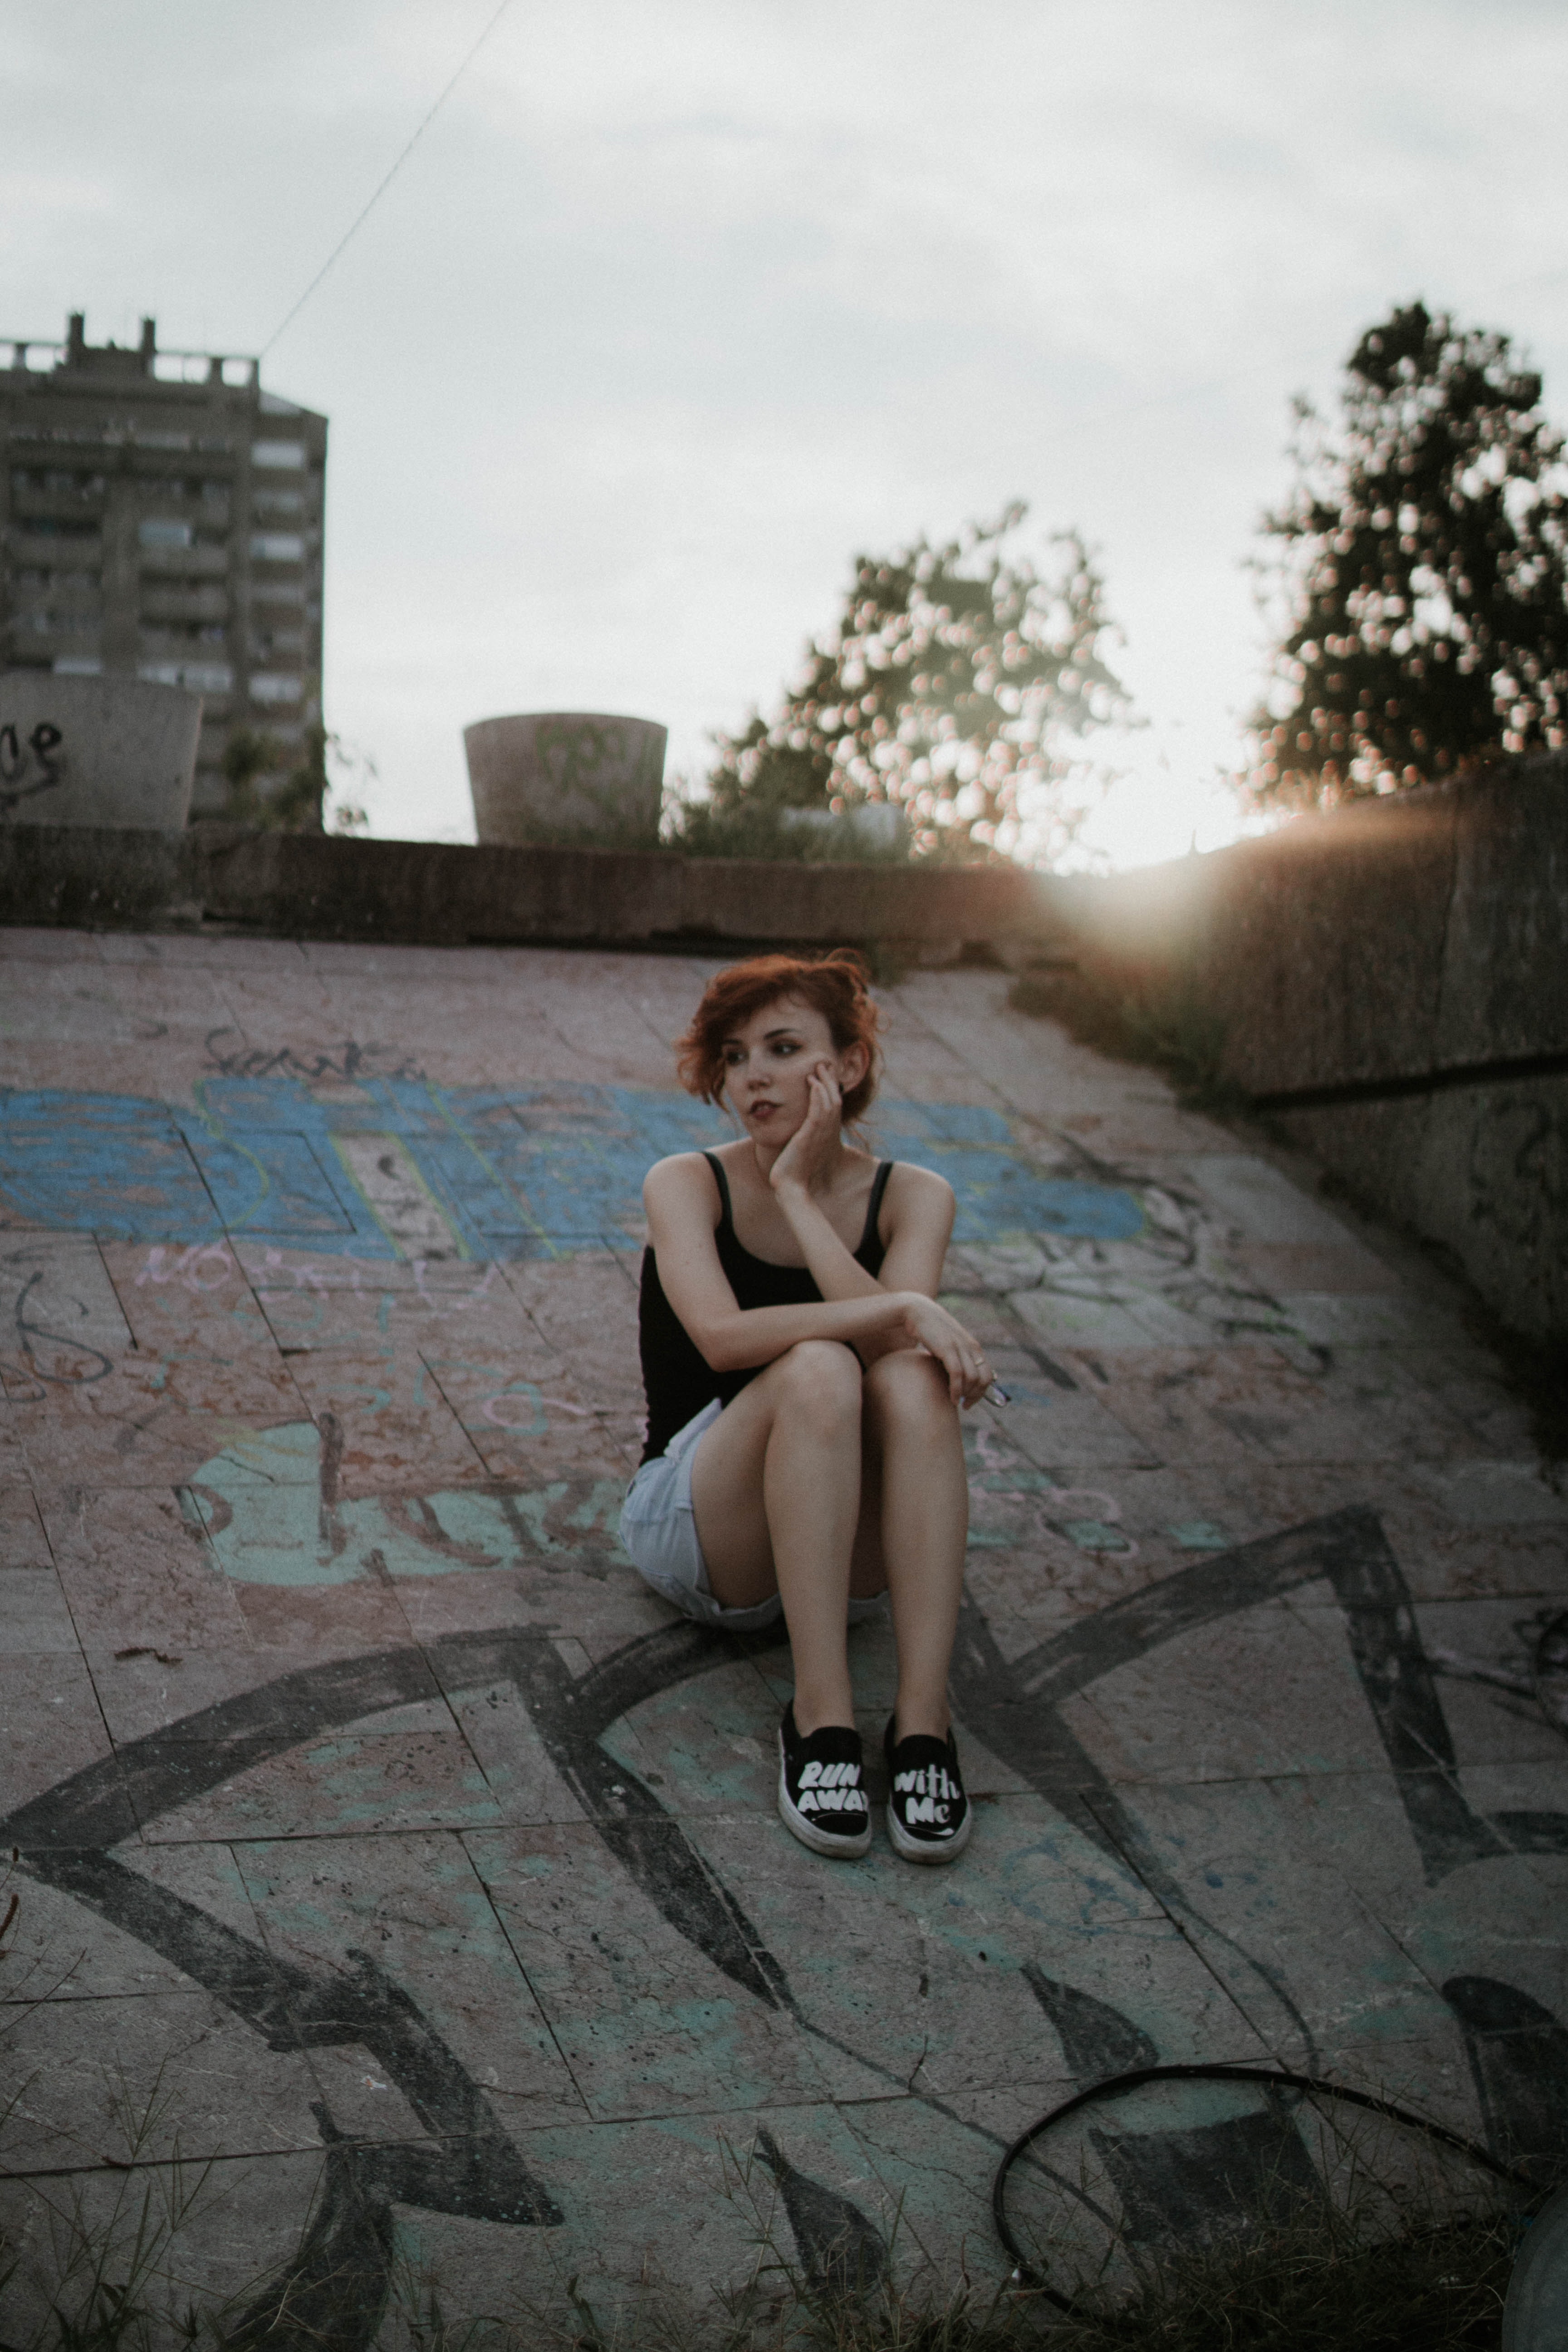
photograph, sitting, beauty, wall, water, leg, photography, eye, tree, cobblestone, architecture, long hair, temple, flooring, sunlight, vacation, photo shoot, human leg, model, floor, black hair, flash photography, leisure, road surface, portrait photography, tourism